Death Walks in Laredo

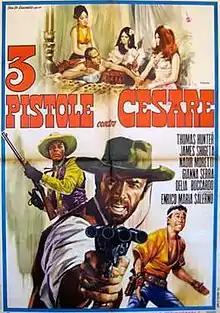

Death Walks in Laredo (also known as "Three Golden Boys" and "The Pistol, the Karate and the Eye"), is a 1967 Italian Spaghetti Western film directed by Enzo Peri and shot in Algeria. It is also influenced by the Sword-and-sandal film genre.